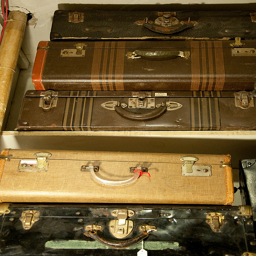
There are five suitcases stacked on two shelves.
A pile of different colored bags of luggage.
a line of brief cases sit next to each other
Five different bags of luggage next to each other.
Several older suitcases lined up in a row.